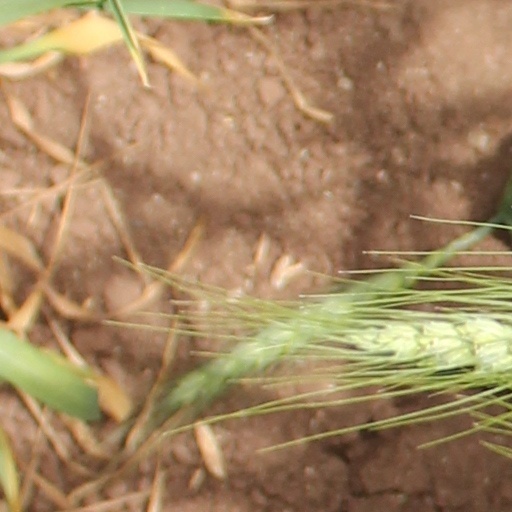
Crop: wheat